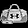
Label: Bag